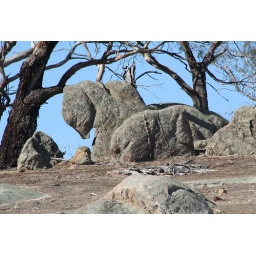
Unusual animal shaped rock near Mt Anakie, north of Geelong.